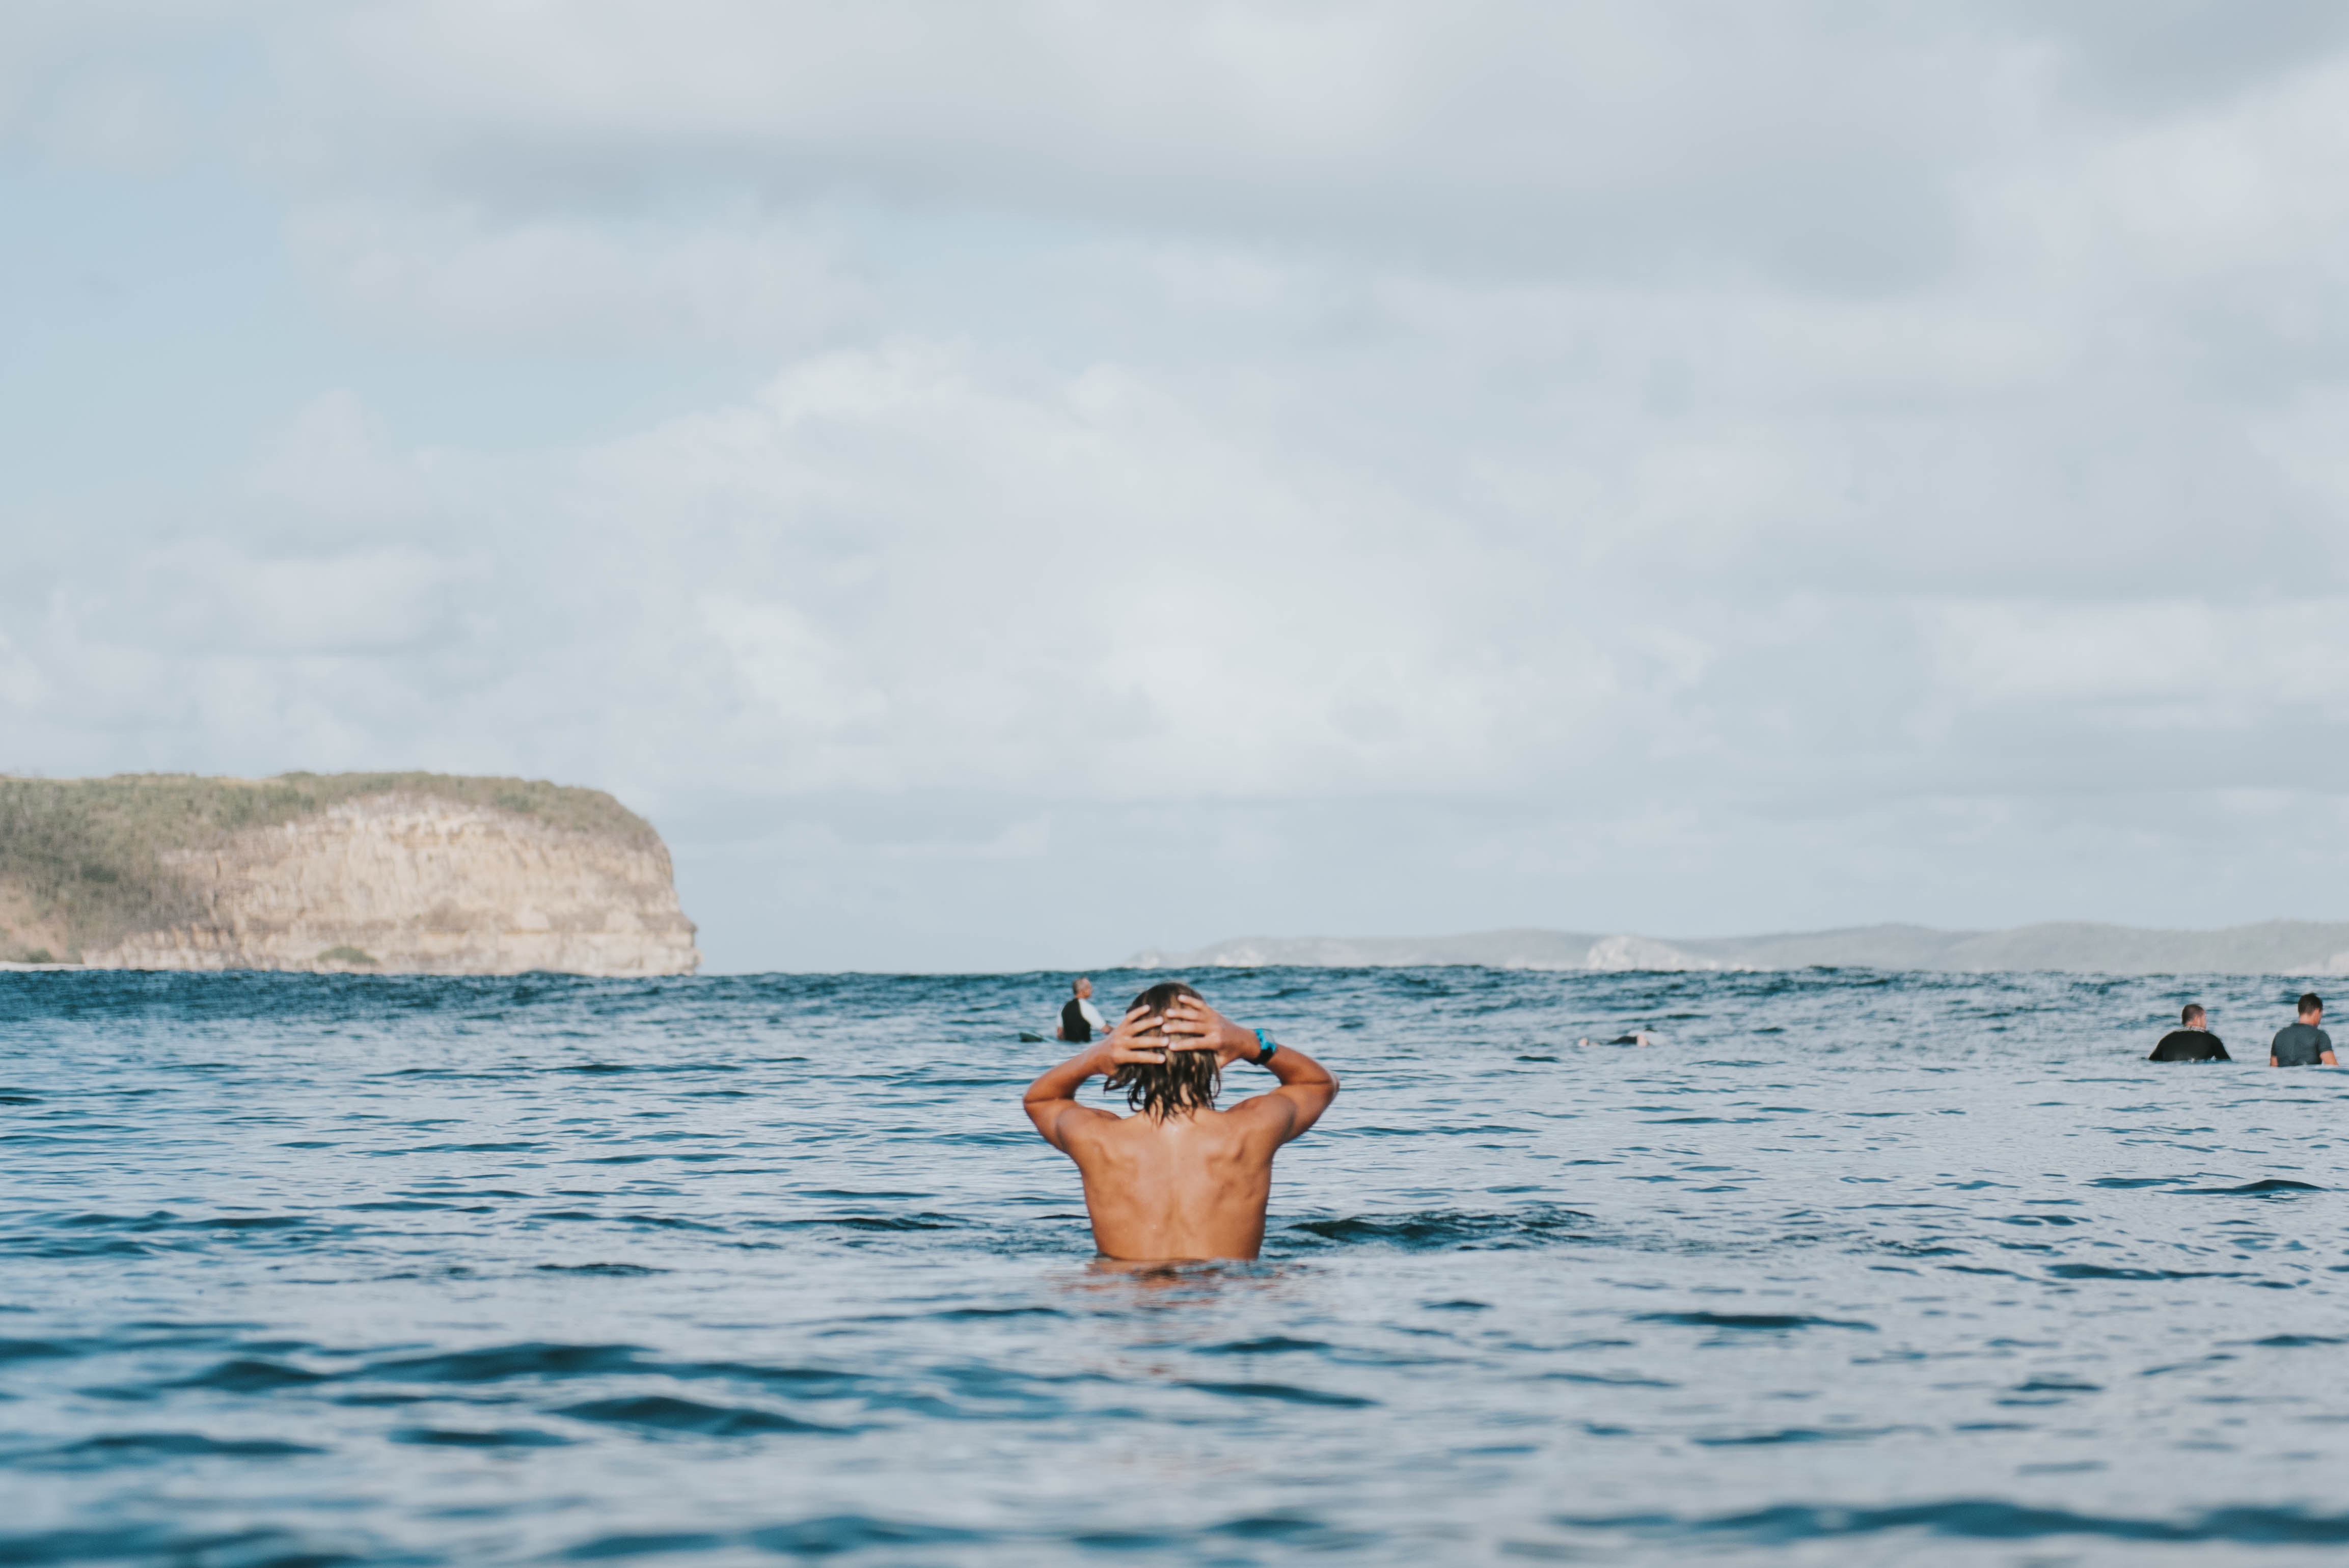
beach, sea, coast, water, ocean, horizon, sky, boat, shore, wave, vacation, recreation, calm, body of water, boating, wind wave, coastal and oceanic landforms